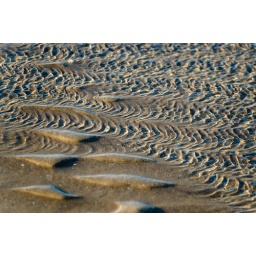
Small wind-blown water ripples over dune-shaped sand ripples. Aberlady Bay, East Lothian, Scotland.